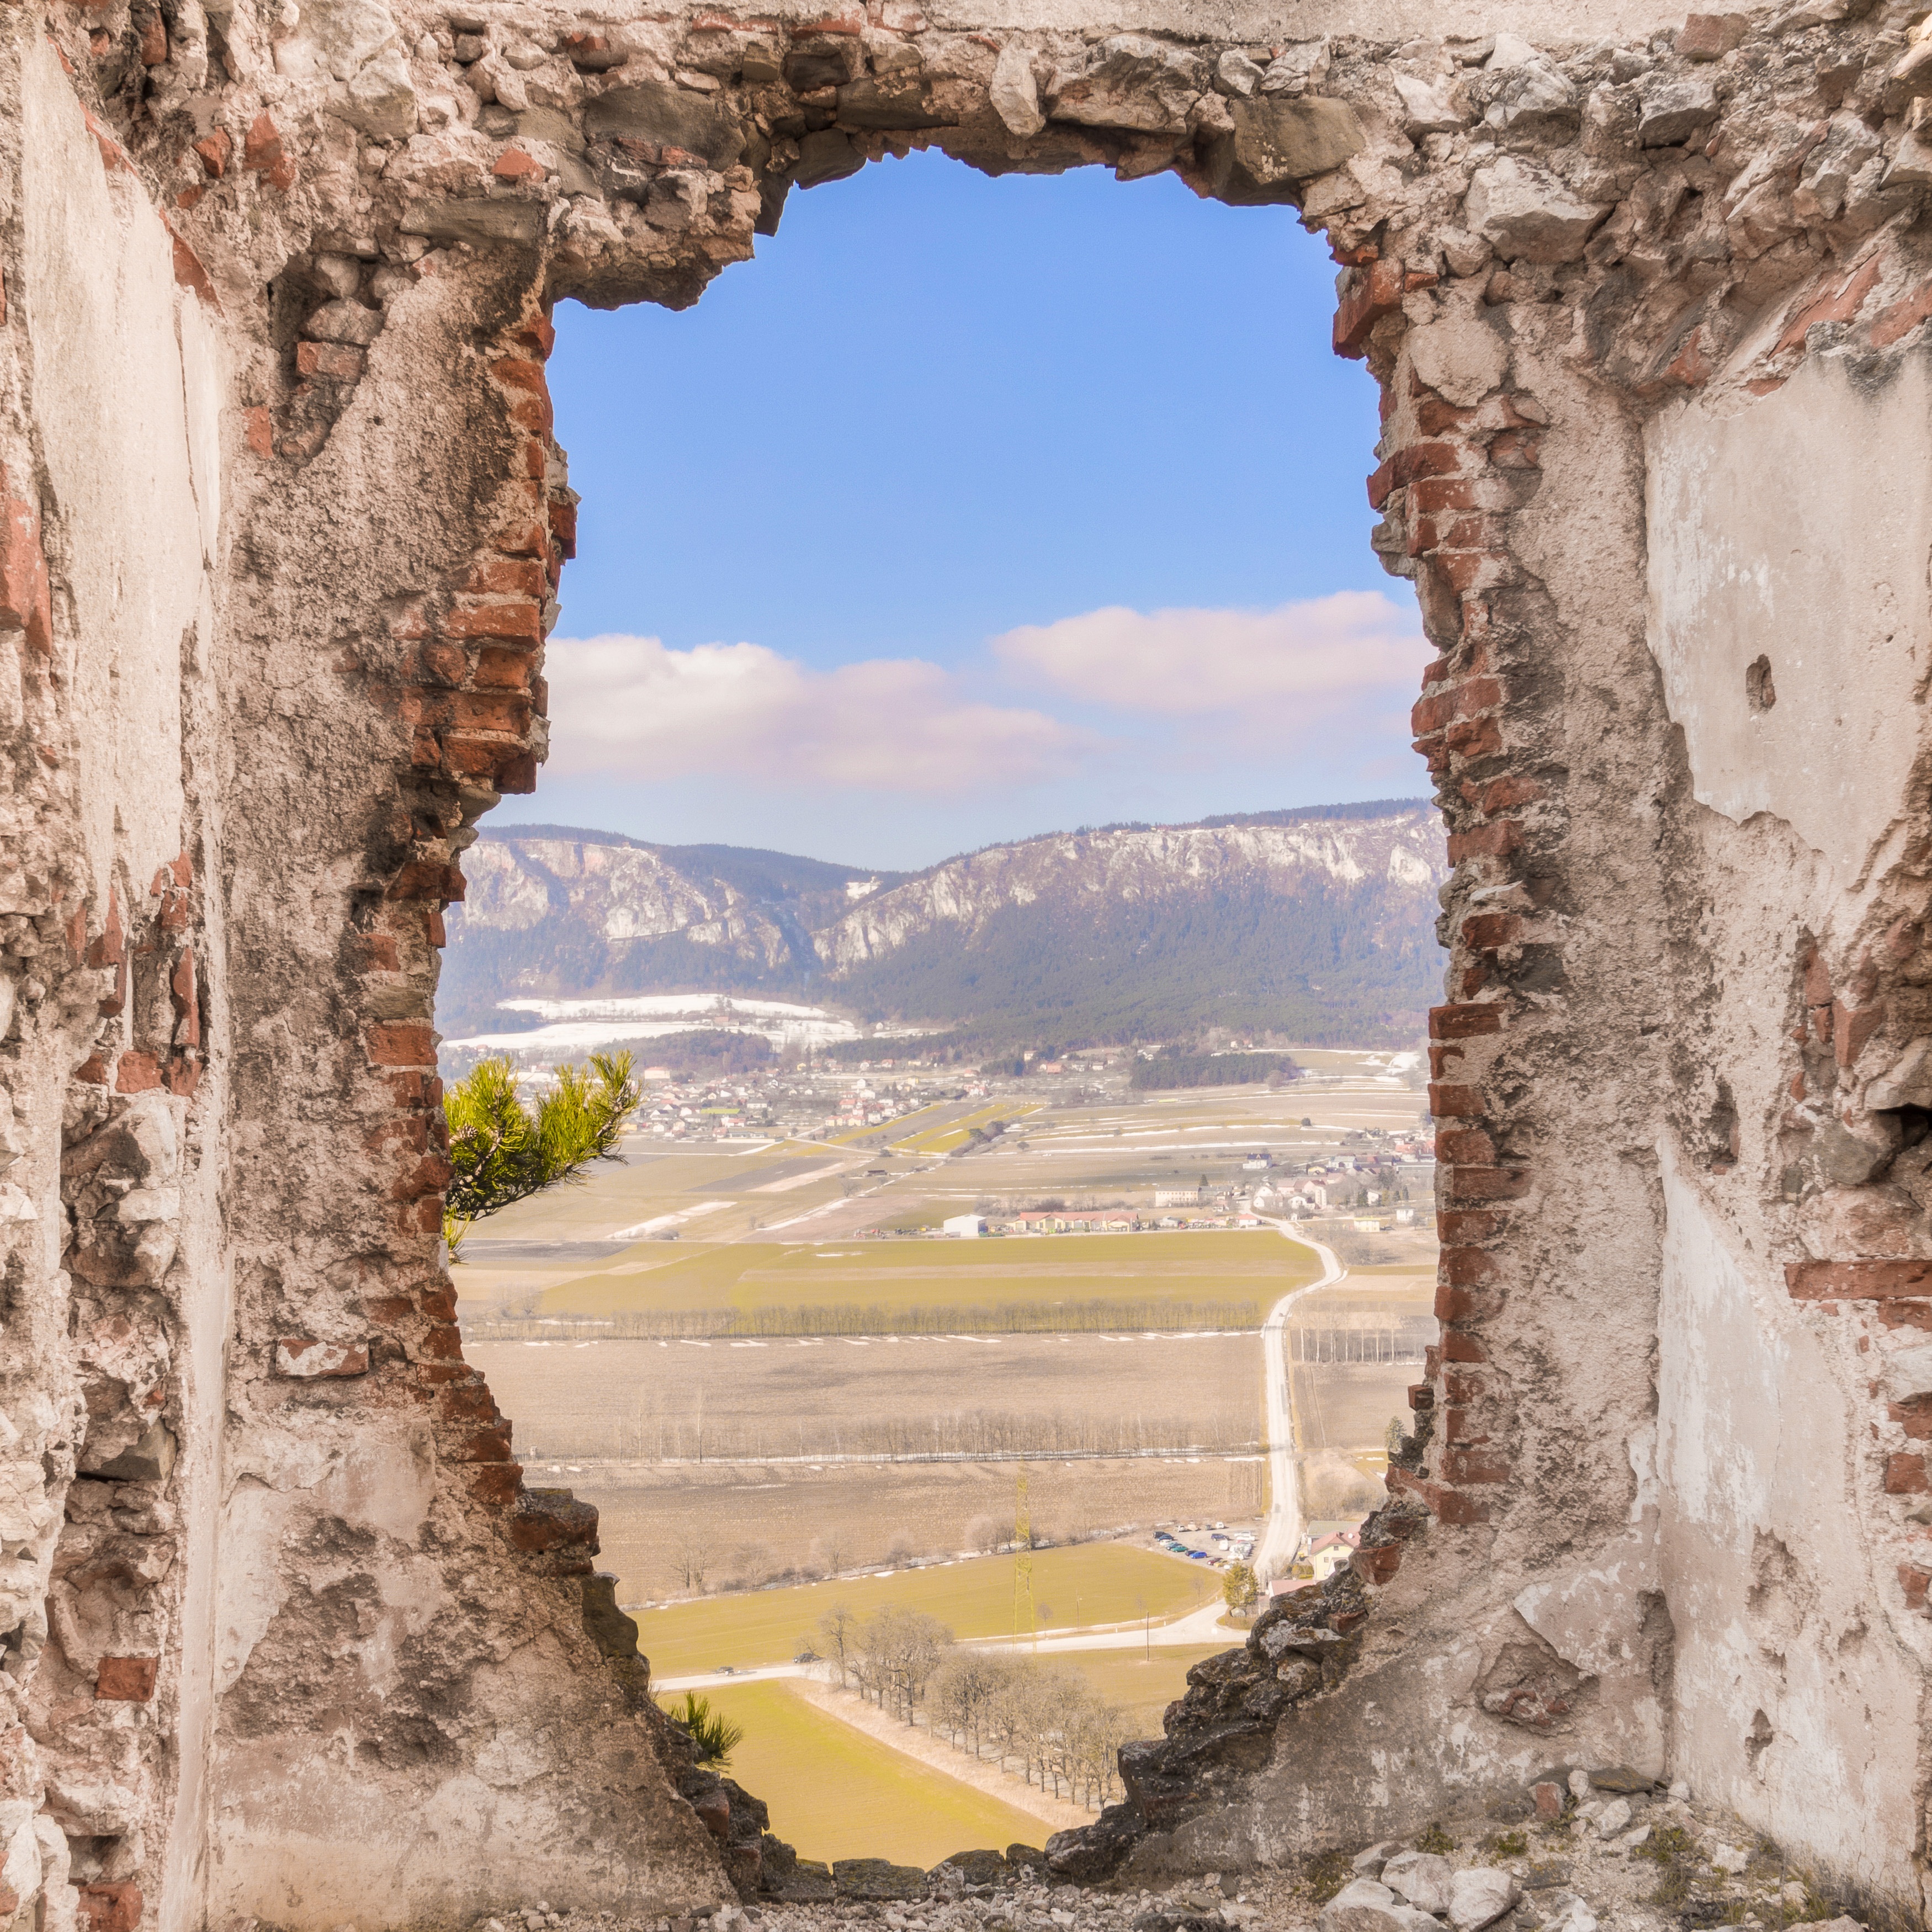
landscape, rock, mountain, architecture, old, wall, formation, arch, castle, ruin, tourism, austria, geology, temple, ruins, monastery, wadi, burgruine, ancient history